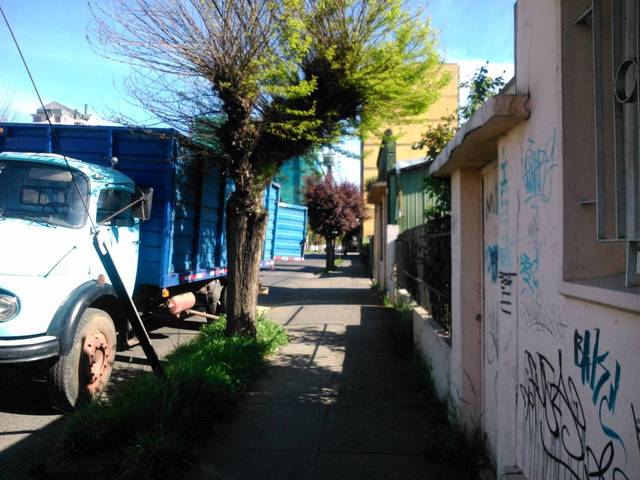
Region: Chile
Coordinates: -38.739, -72.596